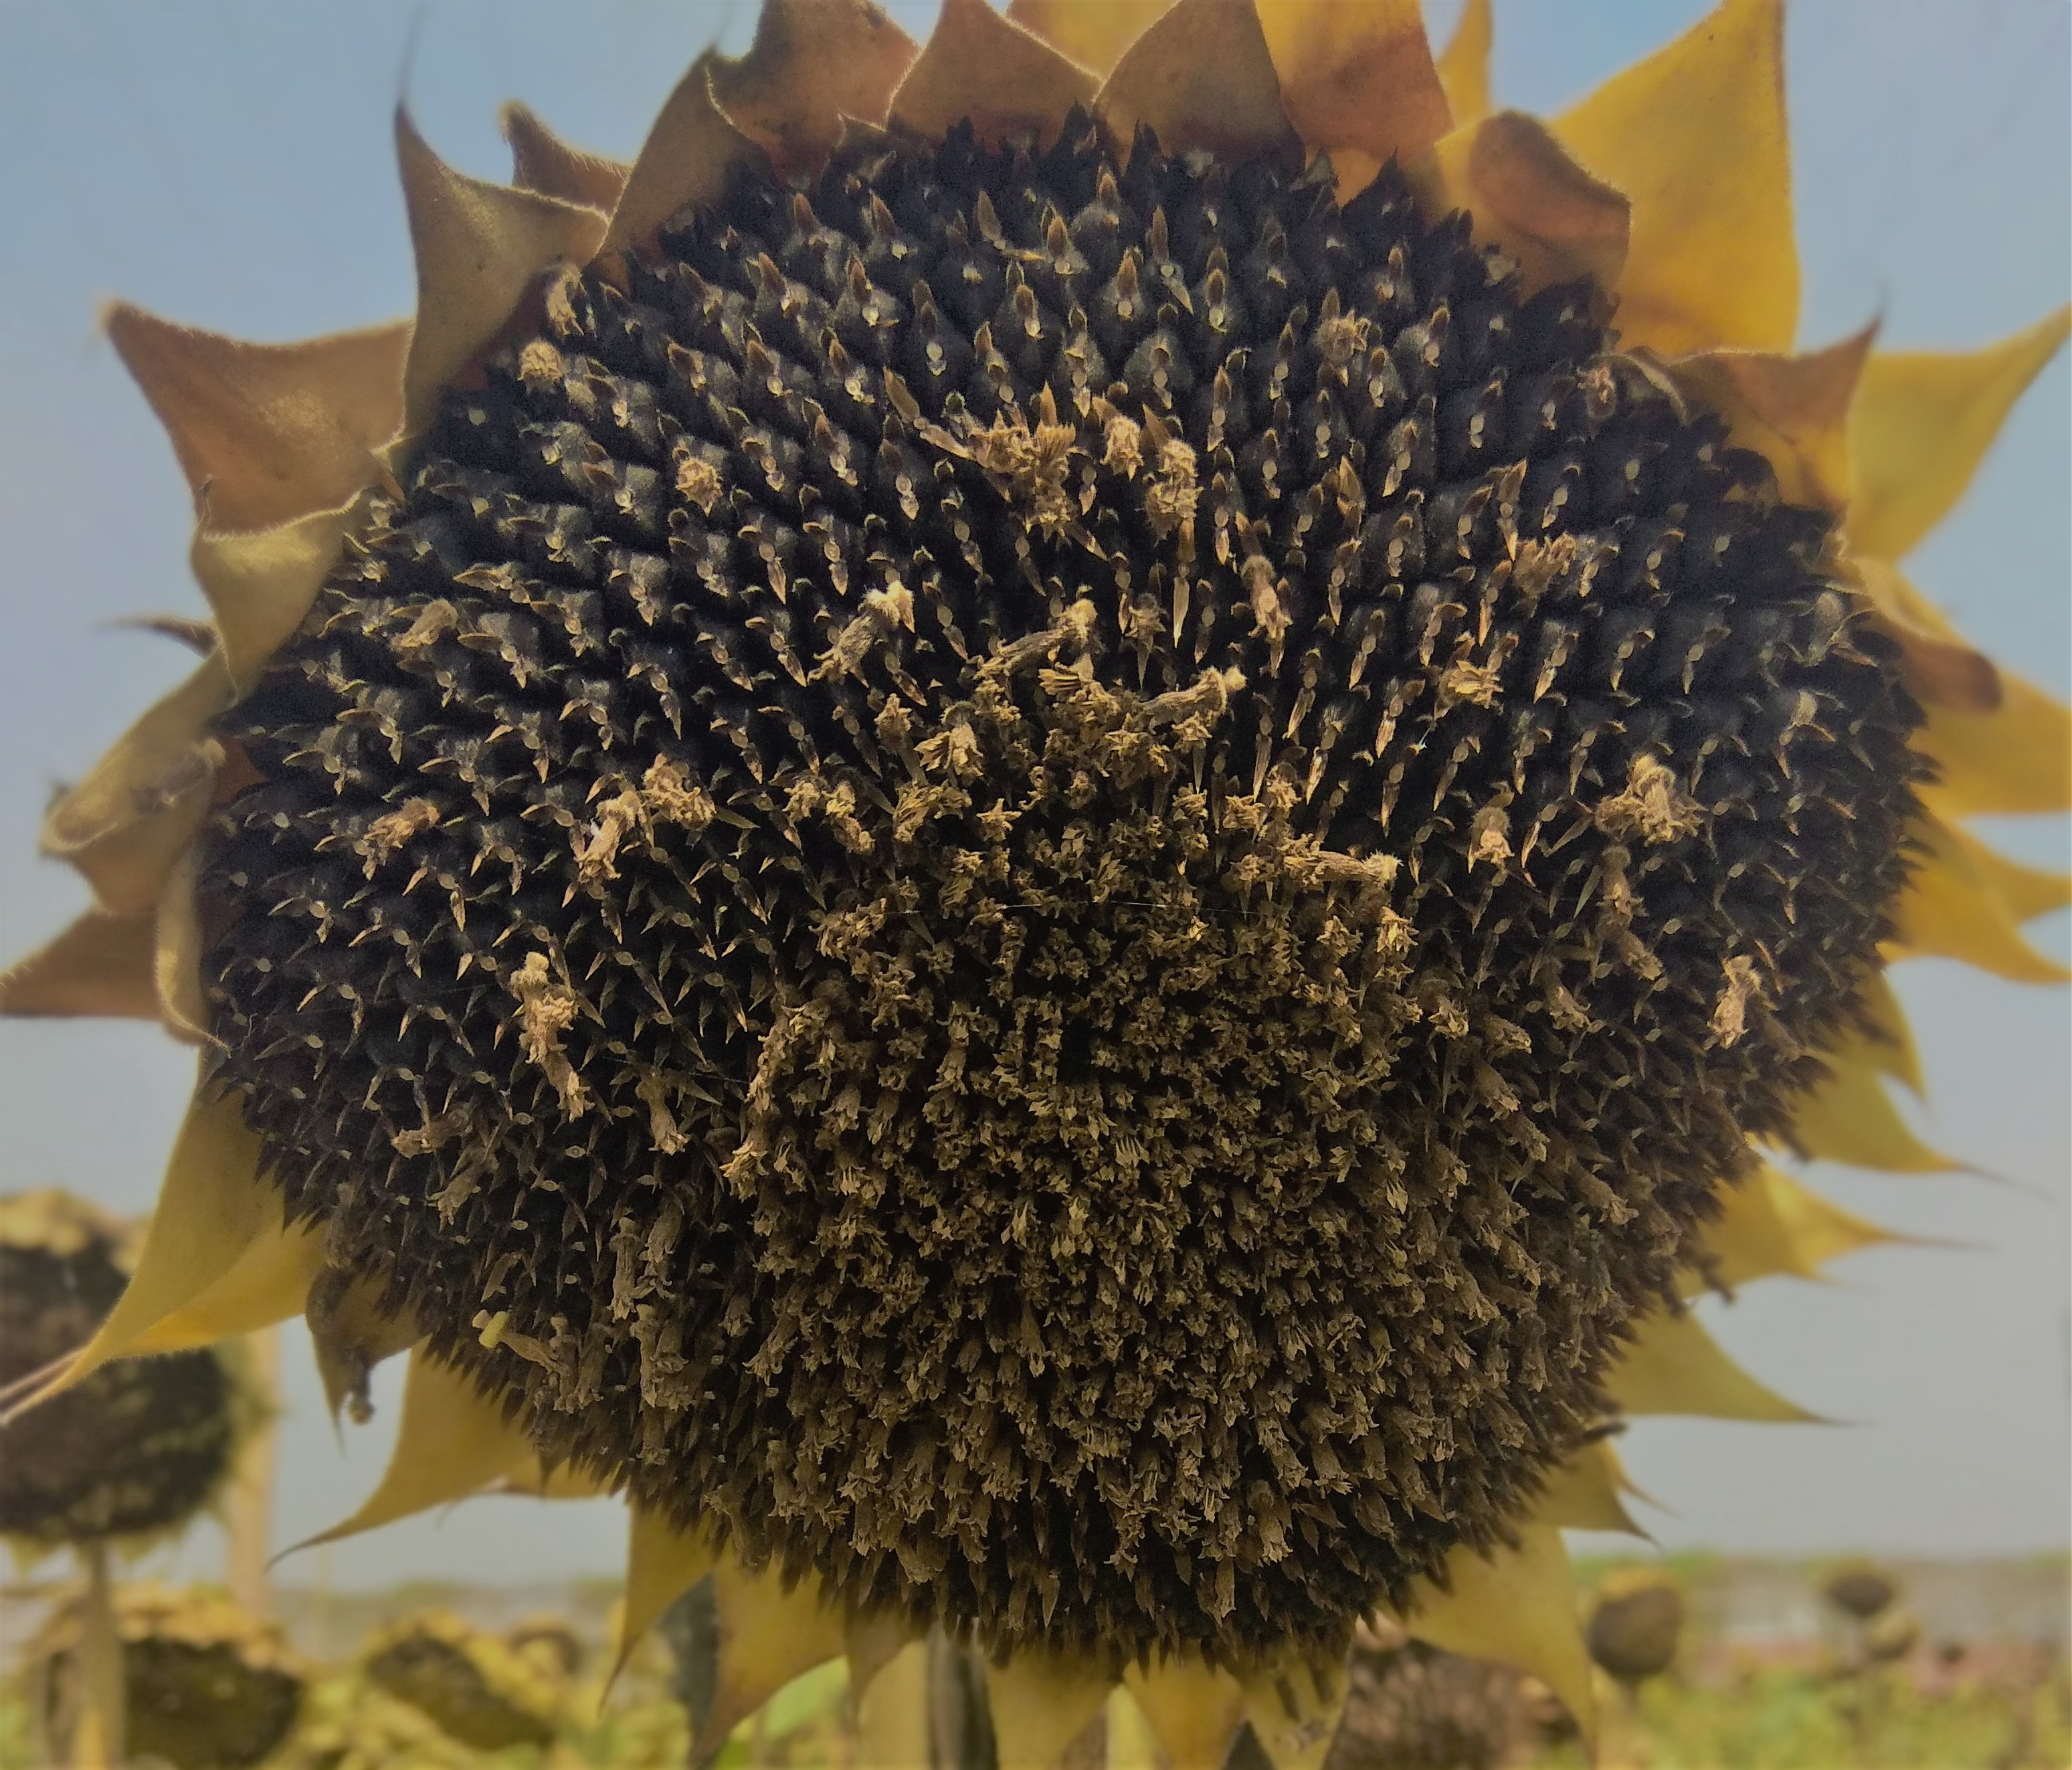
Label: Gray_mold